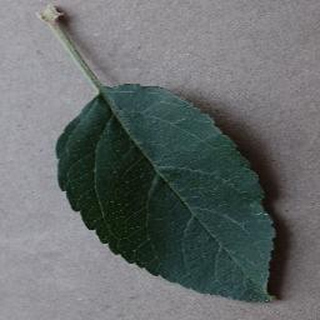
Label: healthy_apple